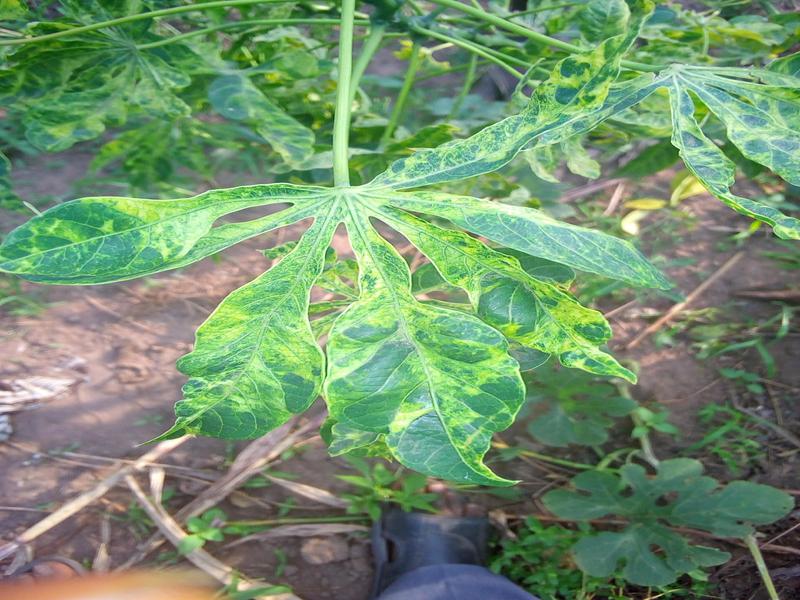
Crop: cassava
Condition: mosaic_disease